Chabrier Rock

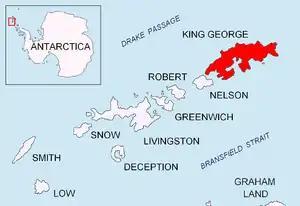
Location of King George Island in the South Shetland Islands

Chabrier Rock is a rock which lies southwest of Vauréal Peak in the east side of the entrance to Admiralty Bay, King George Island, in the South Shetland Islands. It was charted and named in December 1909 by the French Antarctic Expedition under Jean-Baptiste Charcot.